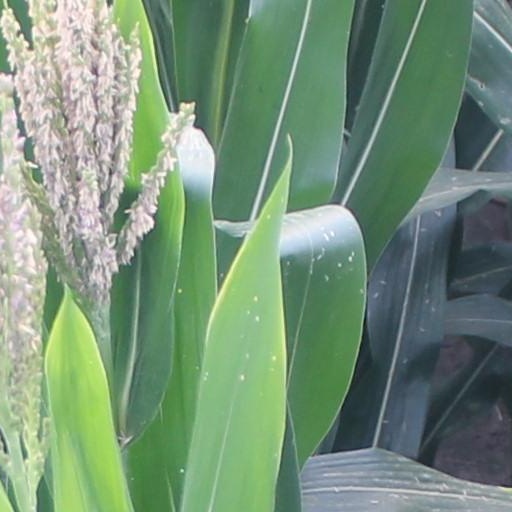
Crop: maize; corn